Boidae

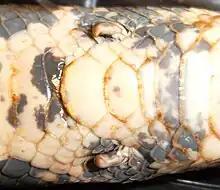
Cloaca region of a "Boa constrictor" with spurs (rudimentary hindlegs)

Both families share a number of primitive characteristics. Nearly all have a relatively rigid lower jaw with a coronoid element, as well as a vestigial pelvic girdle with hind limbs that are partially visible as a pair of spurs, one on either side of the vent. In males, these anal spurs are larger and more conspicuous than in females. A long row of palatal teeth is present, and most species have a functional left lung that can be up to 75% as large as the right lung.